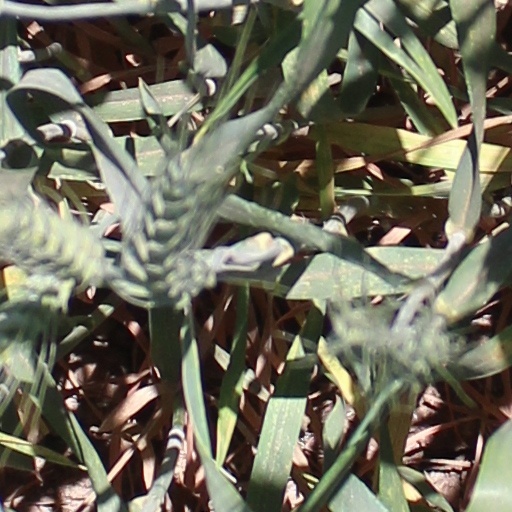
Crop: wheat